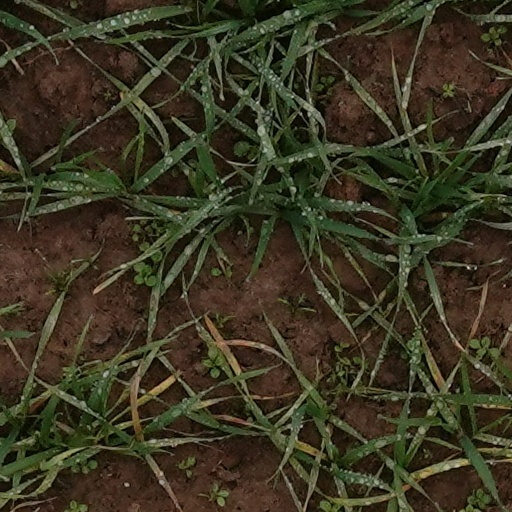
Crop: wheat